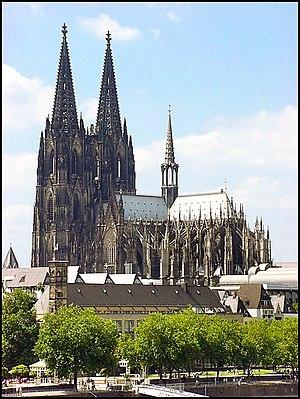
Johannes Overath, né à Sieglar le 15 avril 1913 et décédé le 24 mai 2002 à Cologne, est un prêtre allemand, théologien, musicologue grégorien, qui se distinguait surtout de ses services au sein du Saint-Siège, à partir du concile Vatican II.